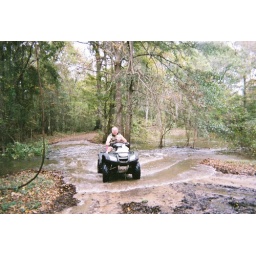
Daniel and Jesse - water over road